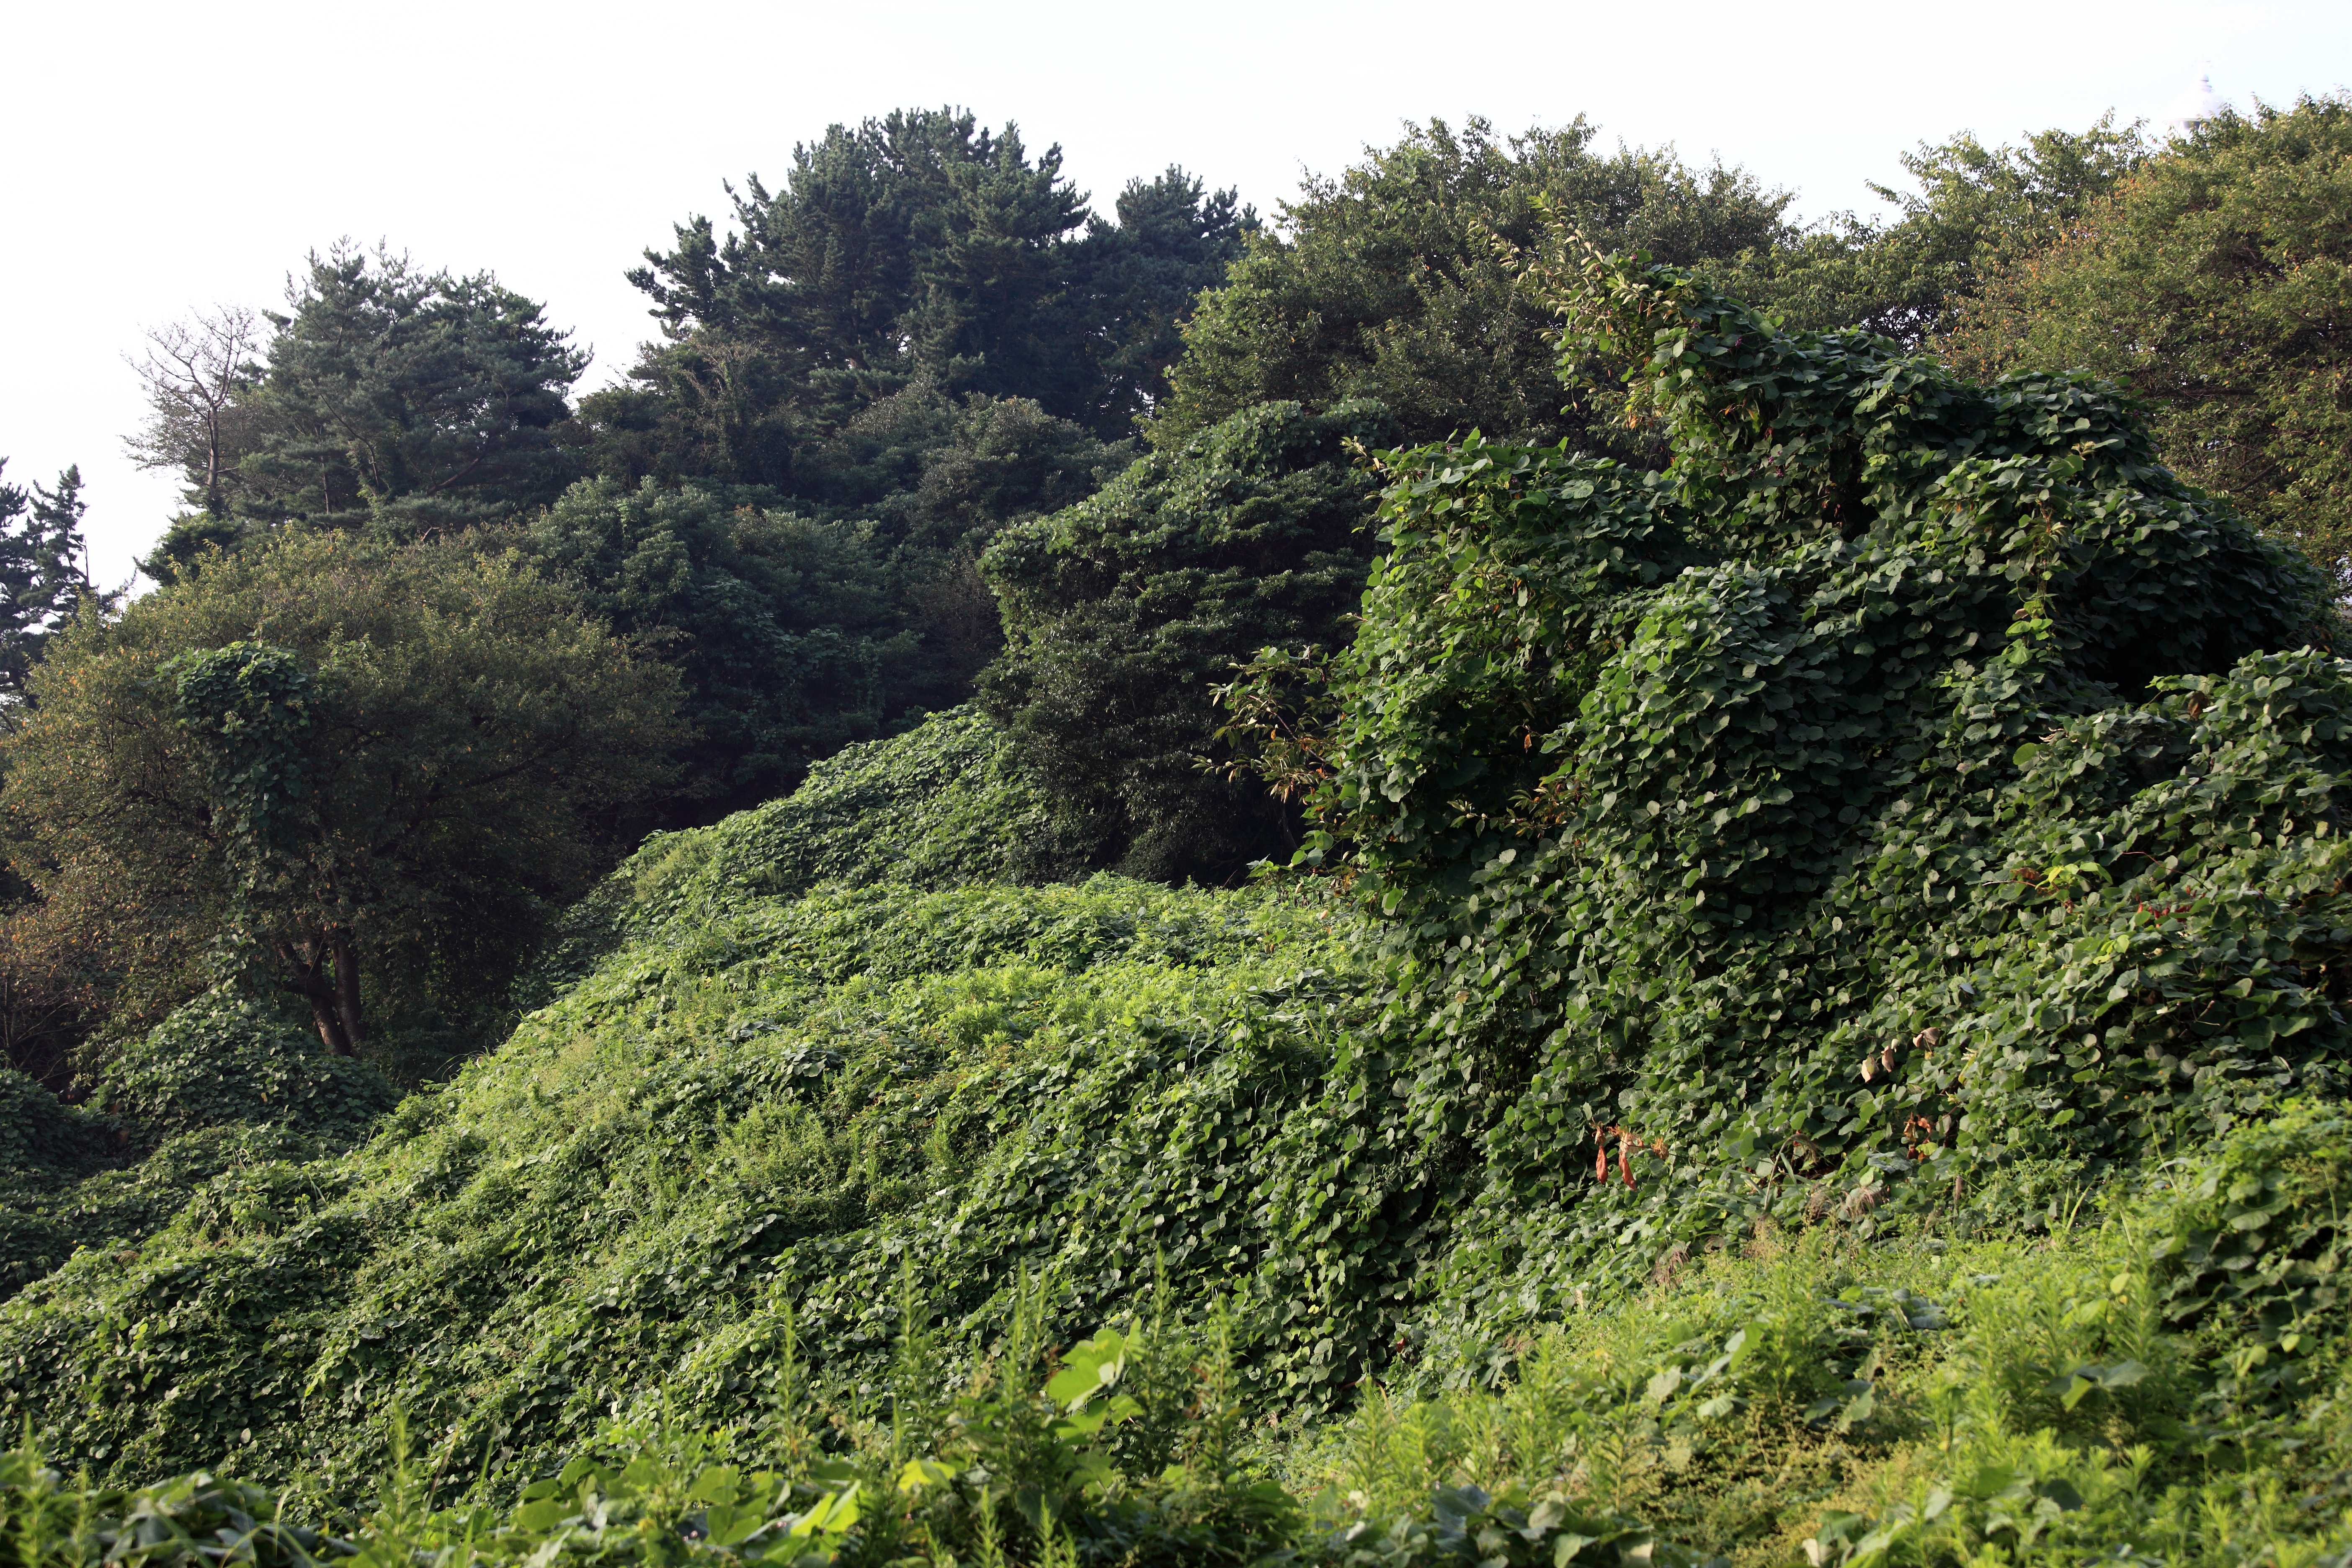
tree, forest, plant, leaf, hill, flower, green, high, jungle, evergreen, fir, ridge, conifer, spruce, vegetation, shrub, rainforest, plantation, 5d, hires, woodland, habitat, markii, ecosystem, hi, res, resolution, ibaraki, kitaibaraki, itsuuramisaki, biome, old growth forest, natural environment, woody plant, temperate broadleaf and mixed forest, temperate coniferous forest, land plant